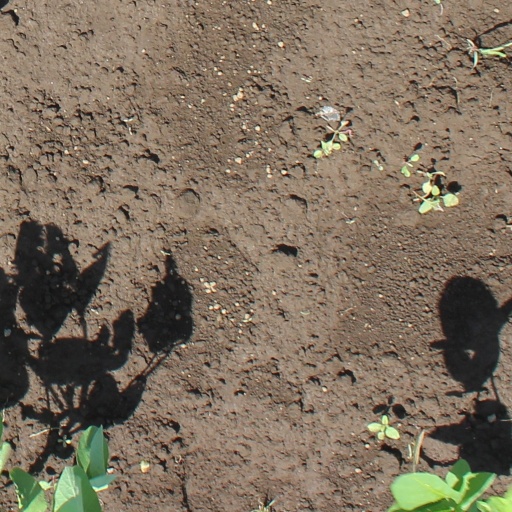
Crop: soybean